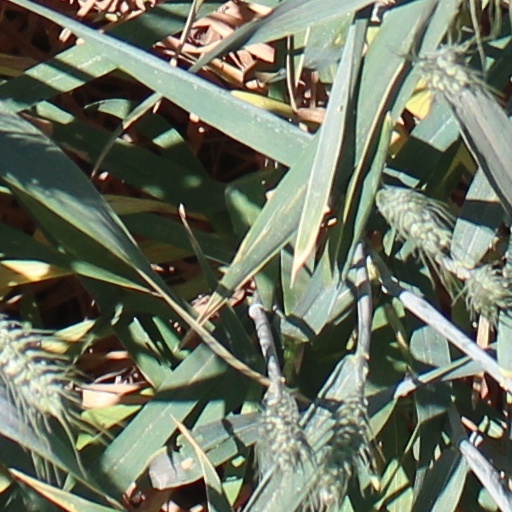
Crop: wheat